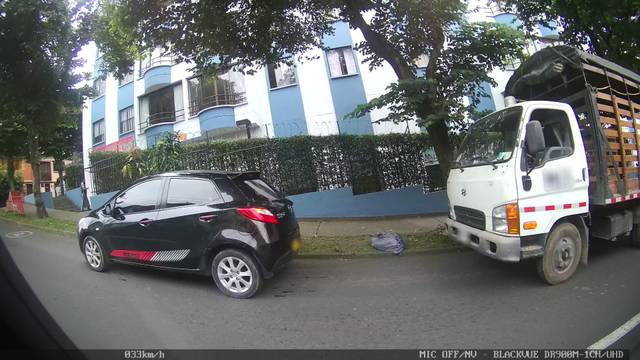
Region: Colombia
Coordinates: 4.819, -75.702